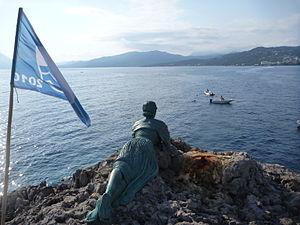
La spigolatrice di Sapri est un célèbre poème composé par Luigi Mercantini. La renommée de l'auteur est inextricablement liée à ce poème ainsi qu'à l'Inno di Garibaldi.